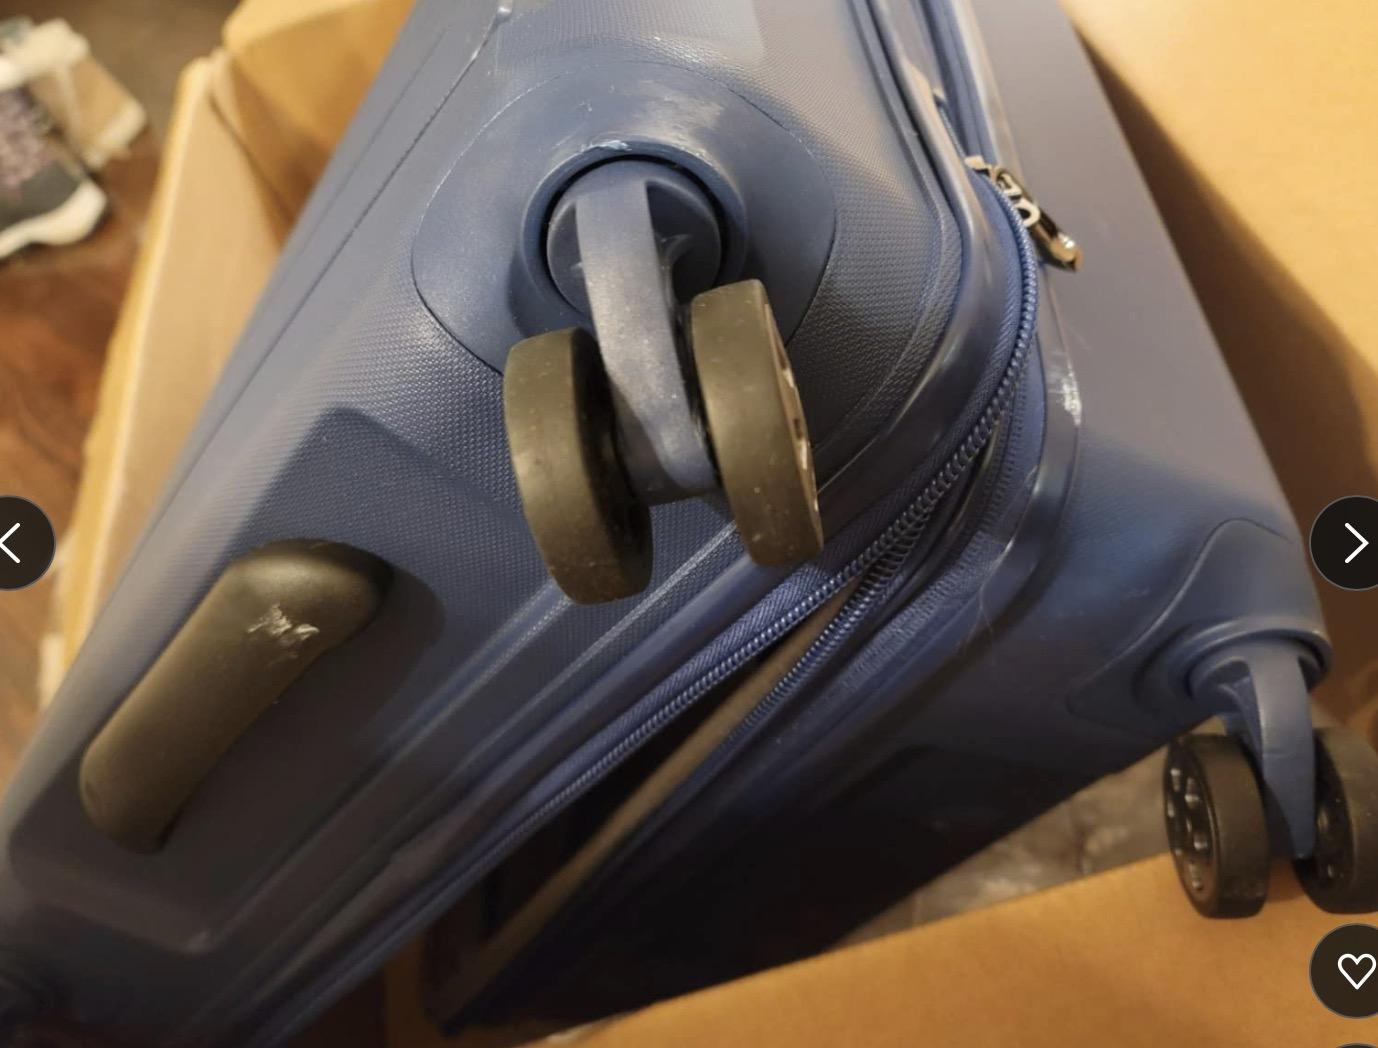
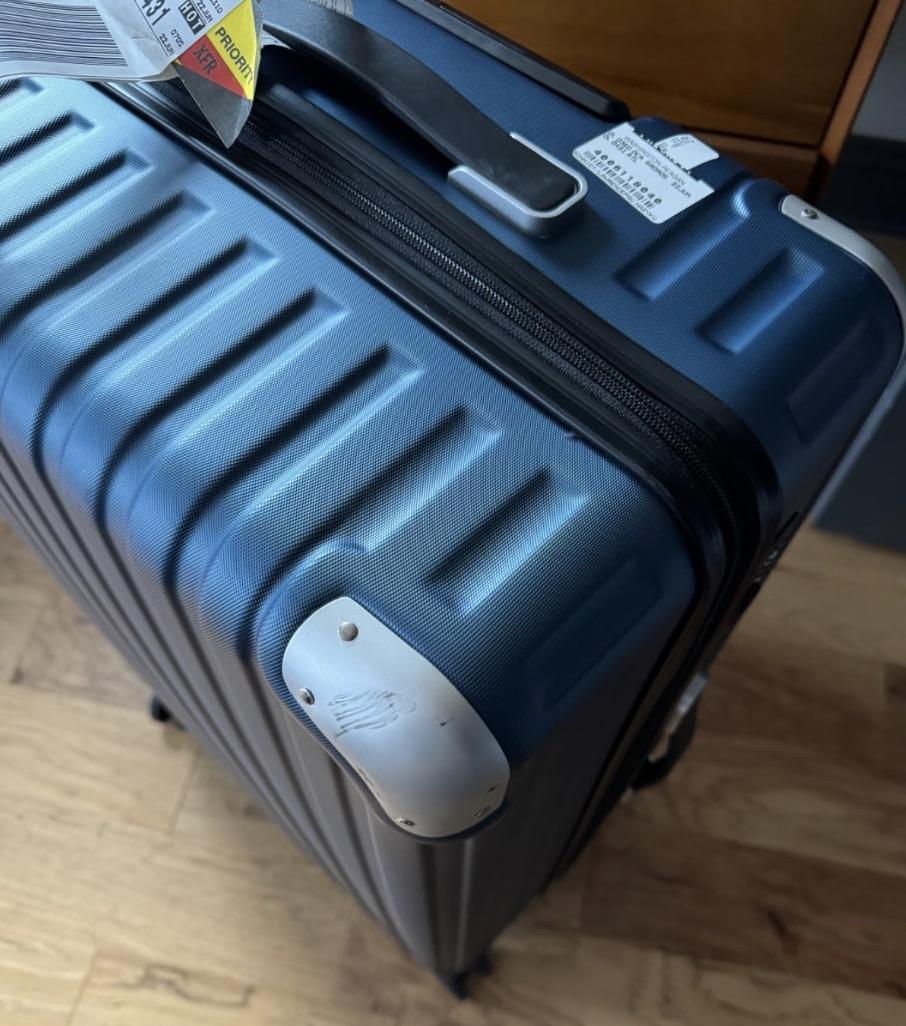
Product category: items_tea
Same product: no